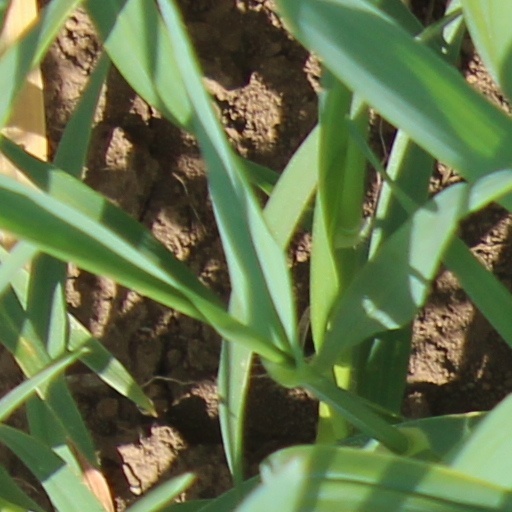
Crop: wheat